Georgia, Cornwall

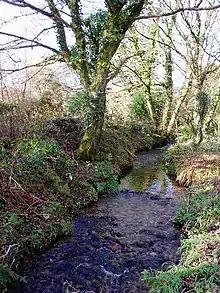
Stream near Georgia bridge

Georgia lies within the Cornwall Area of Outstanding Natural Beauty (AONB).